Caja de Muertos Nature Reserve

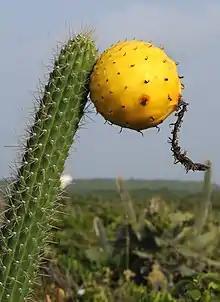
The critically endangered "higo chumbo" ("Harrisia portoricensis") was introduced in Caja de Muertos by the DRNA.

The ecological diversity of the Caja de Muertos Nature Reserve includes mangrove forests, sandy shores important for sea turtle nesting, rocky coasts and cliffs which are important bird areas, caves and xerophytic (dry and thorny) forests. Due to the close proximity of Caja de Muertos and Berbería to land, most of the local species originate in the main island of Puerto Rico.